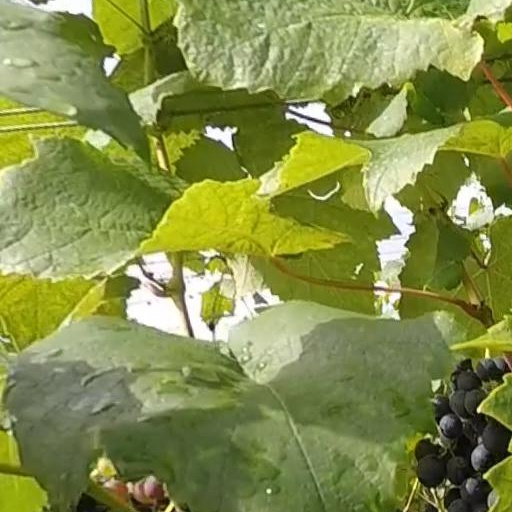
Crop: grape